Aéropostale (aviation)

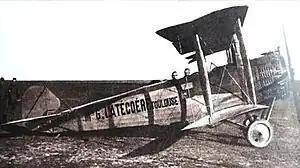
"A Salmson 2 Berline of Lignes aeriennes Latécoère" c.1918.

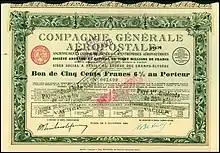
Security paper of the Compagnie Générale Aéropostale, issued 5. November 1928

Aéropostale (formally, Compagnie générale aéropostale) was a pioneering aviation company which operated from 1918 to 1933. It was founded in 1918 in Toulouse, France, as "Société des lignes Latécoère", also known as "Lignes aériennes Latécoère" or simply "The Line" ("La ligne").